Burg Lockenhaus

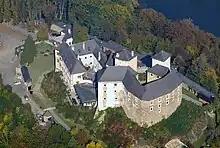
Aerial view of the Burg Lockenhaus

The historical lineage of the Lords of the Castle Lockenhaus include the Güssinger (1266–1390); the Kanizsay (1390–1535); the Nádasdy (1535–1676); the Esterházy (1676–1968); Professor Paul Anton and Margaret Keller (1968–1980); and Professor Paul Anton Keller Foundation – Castle Lockenhaus since 1980.